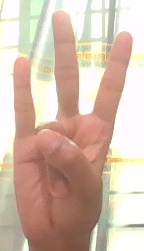
ASL sign: 7